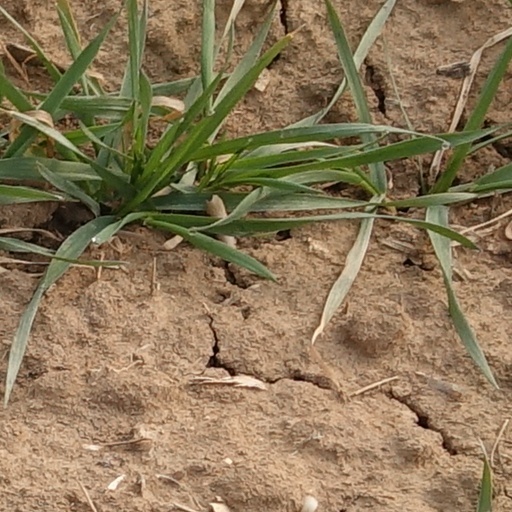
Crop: wheat